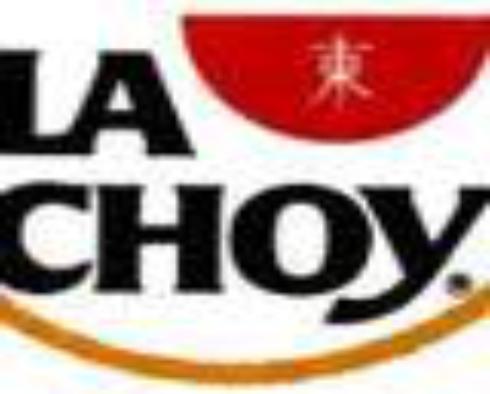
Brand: La Choy
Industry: Food